Horace Davenport

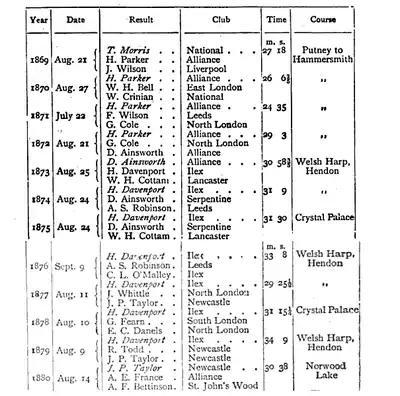
Winners of the amateur One Mile Championship Swim of England from 1869 through 1880. Davenport won six consecutive races from 1874 through 1879.

He also competed in the plunge for distance and won competitions in that event in the 1870s and 1880s, including the 1884, 1885, and 1886 English Plunging Championships, and was also known for plunging feet first.